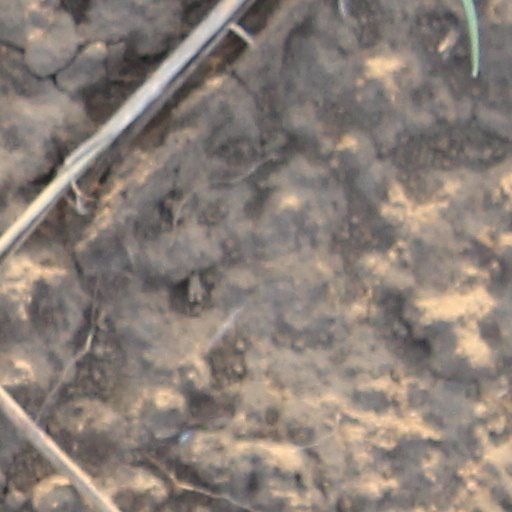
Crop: wheat